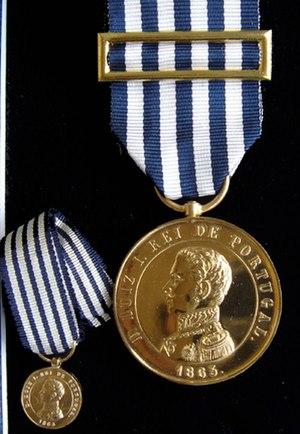
Henrique Mitchell de Paiva Couceiro CvTE • OTE • ComTE • MOVM • CvA • GCIC est un militaire, un administrateur colonial et un homme politique portugais. Il est connu pour avoir participé aux campagnes d'occupation coloniale en Angola et au Mozambique mais aussi pour avoir inspiré les "Incursions Monarchistes" contre la première République portugaise en 1911, 1912 et 1919. Il préside le gouvernement de ce qu'on nomme la Monarchie du Nord proclamée le 19 janvier 1919 et renversée le 13 février 1919. Nombre de participants à cet épisode politique appartiennent au groupe de l'Intégralisme lusitanien. Son dévouement à la cause monarchiste et son adhésion à l'Intégralisme le conduisirent plusieurs fois à l'exil, avant et même après l'avènement de l'Estado Novo au Portugal.